Mariastella Gelmini

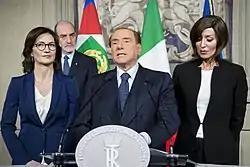
Berlusconi with FI's leaders in the Parliament, Mariastella Gelmini and Anna Maria Bernini.

Member of the Forza Italia political movement of Silvio Berlusconi since its foundation in 1994, during the same year she became chairperson of the "Azzurri" club in Desenzano del Garda settling the first representation of Forza Italia in the Province of Brescia.